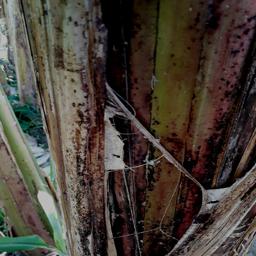
Label: PSEUDOSTEM WEEVIL